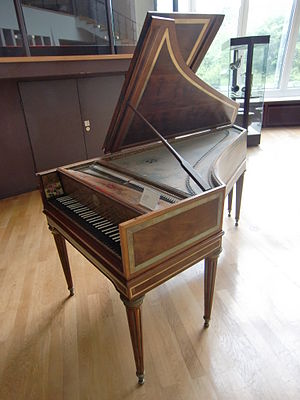
Pascal Taskin / Instrumenter
Hammerklaver af Pascal Taskin, 1787 (Musikinstrumentenmuseum, Berlin)
Pascal Joseph Taskin var en fransk cembalo- og klaverbygger, født i Theux ved Liège. Han levede og arbejdede det meste af sit liv i Paris.